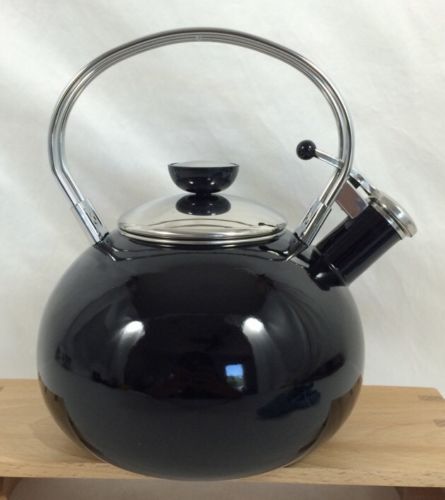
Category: kettle